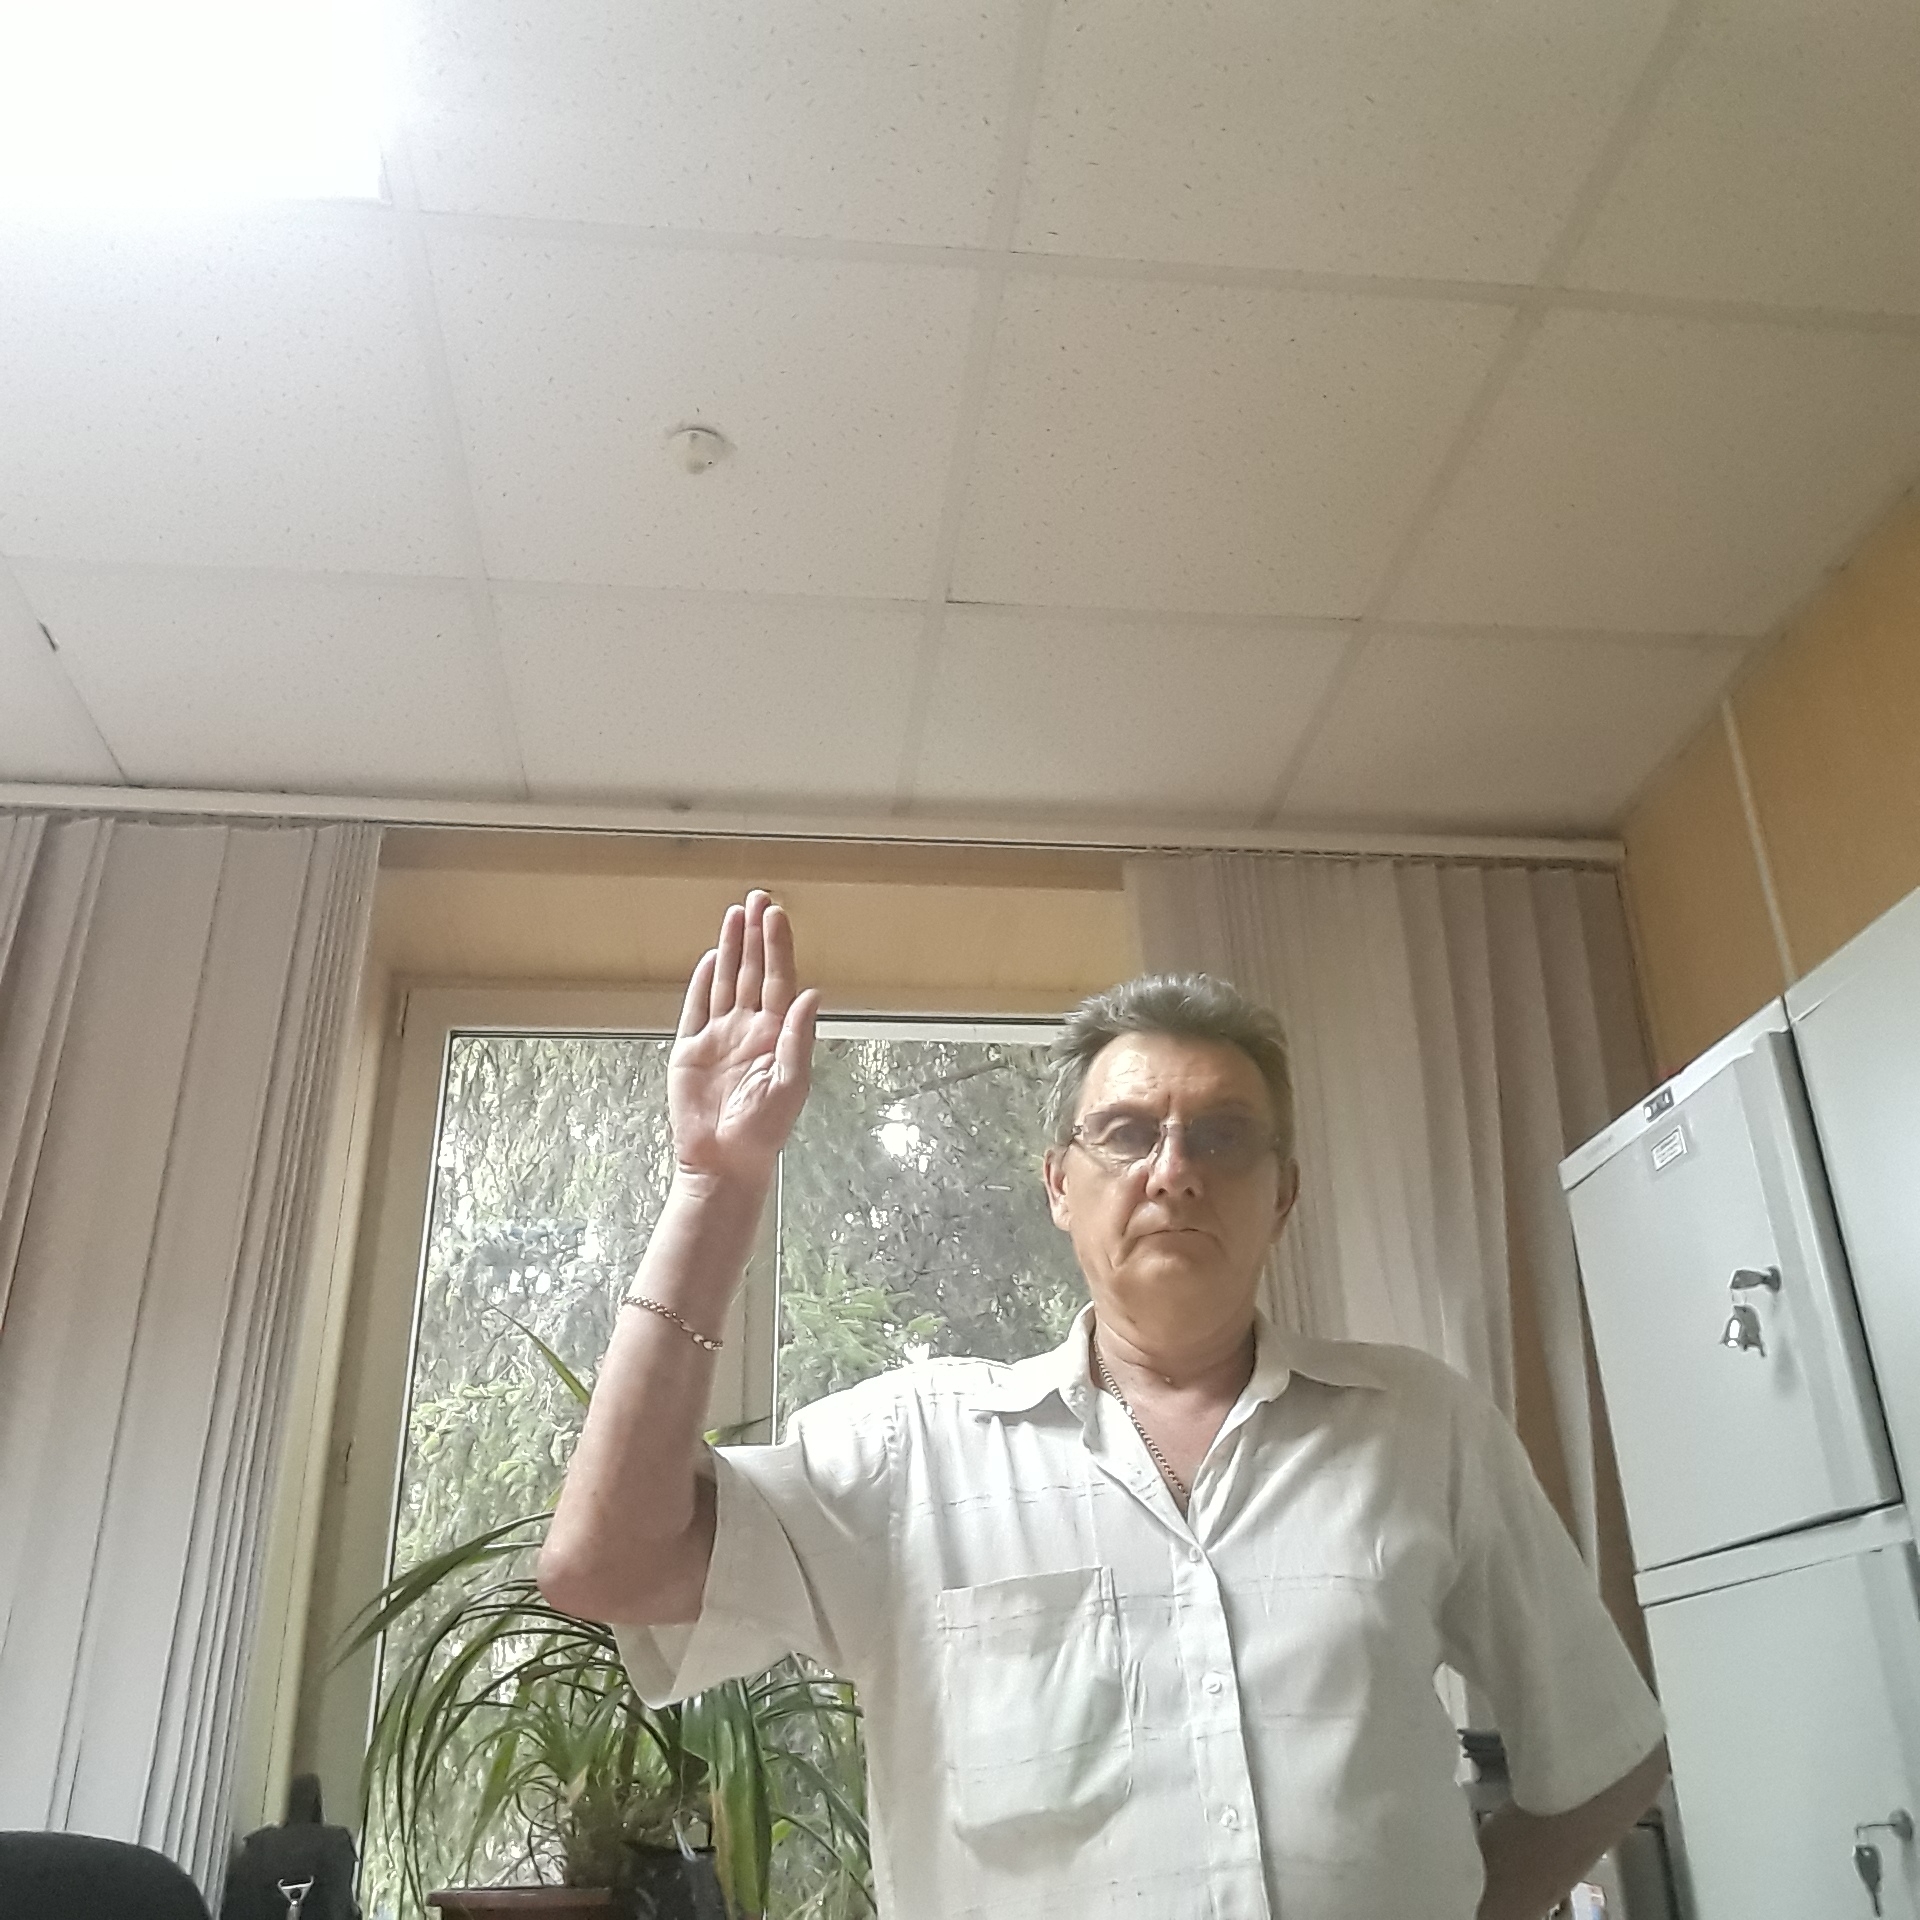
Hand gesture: stop